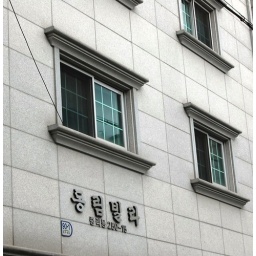
Those two windows are mine. I think the Internet wire coming in the living room window adds a nice touch!